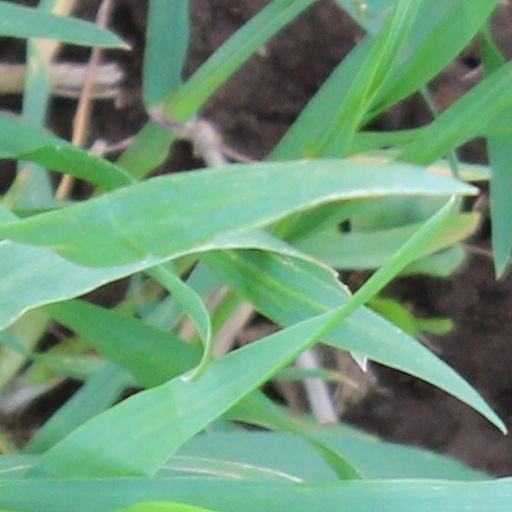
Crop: wheat